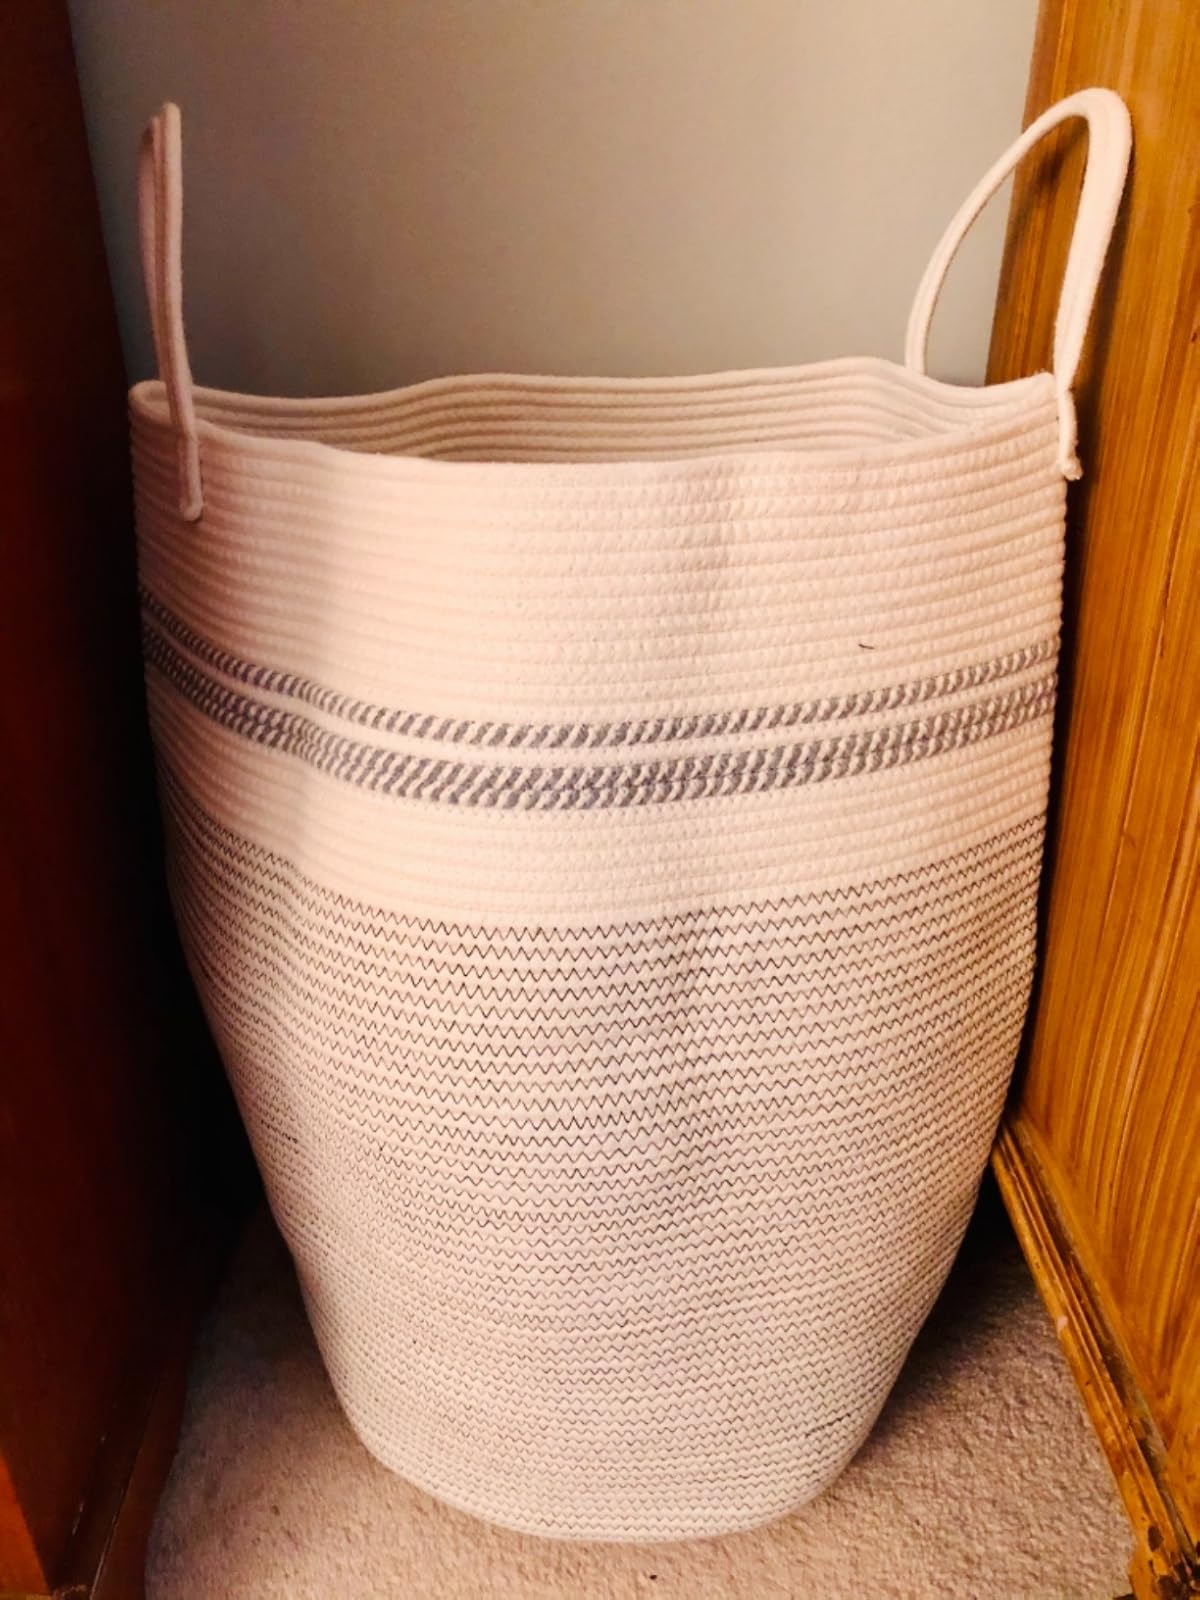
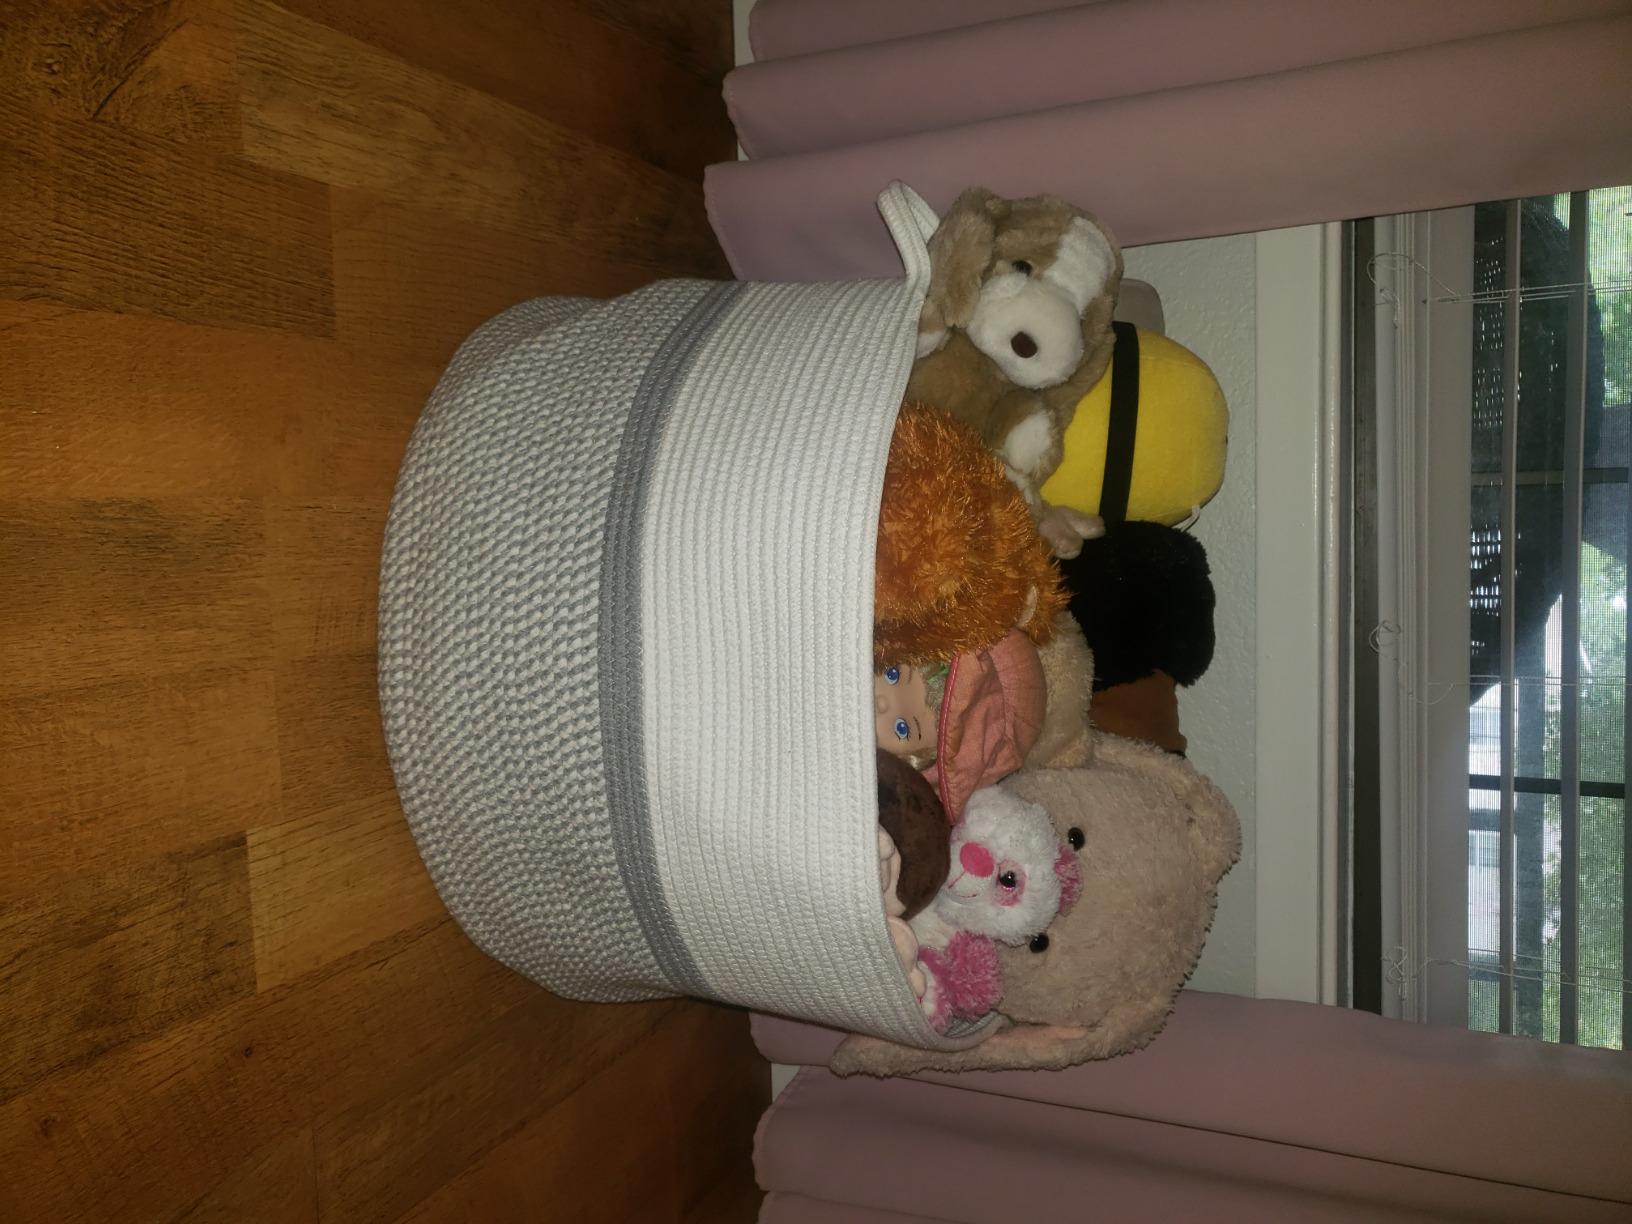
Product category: items_hamper
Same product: no